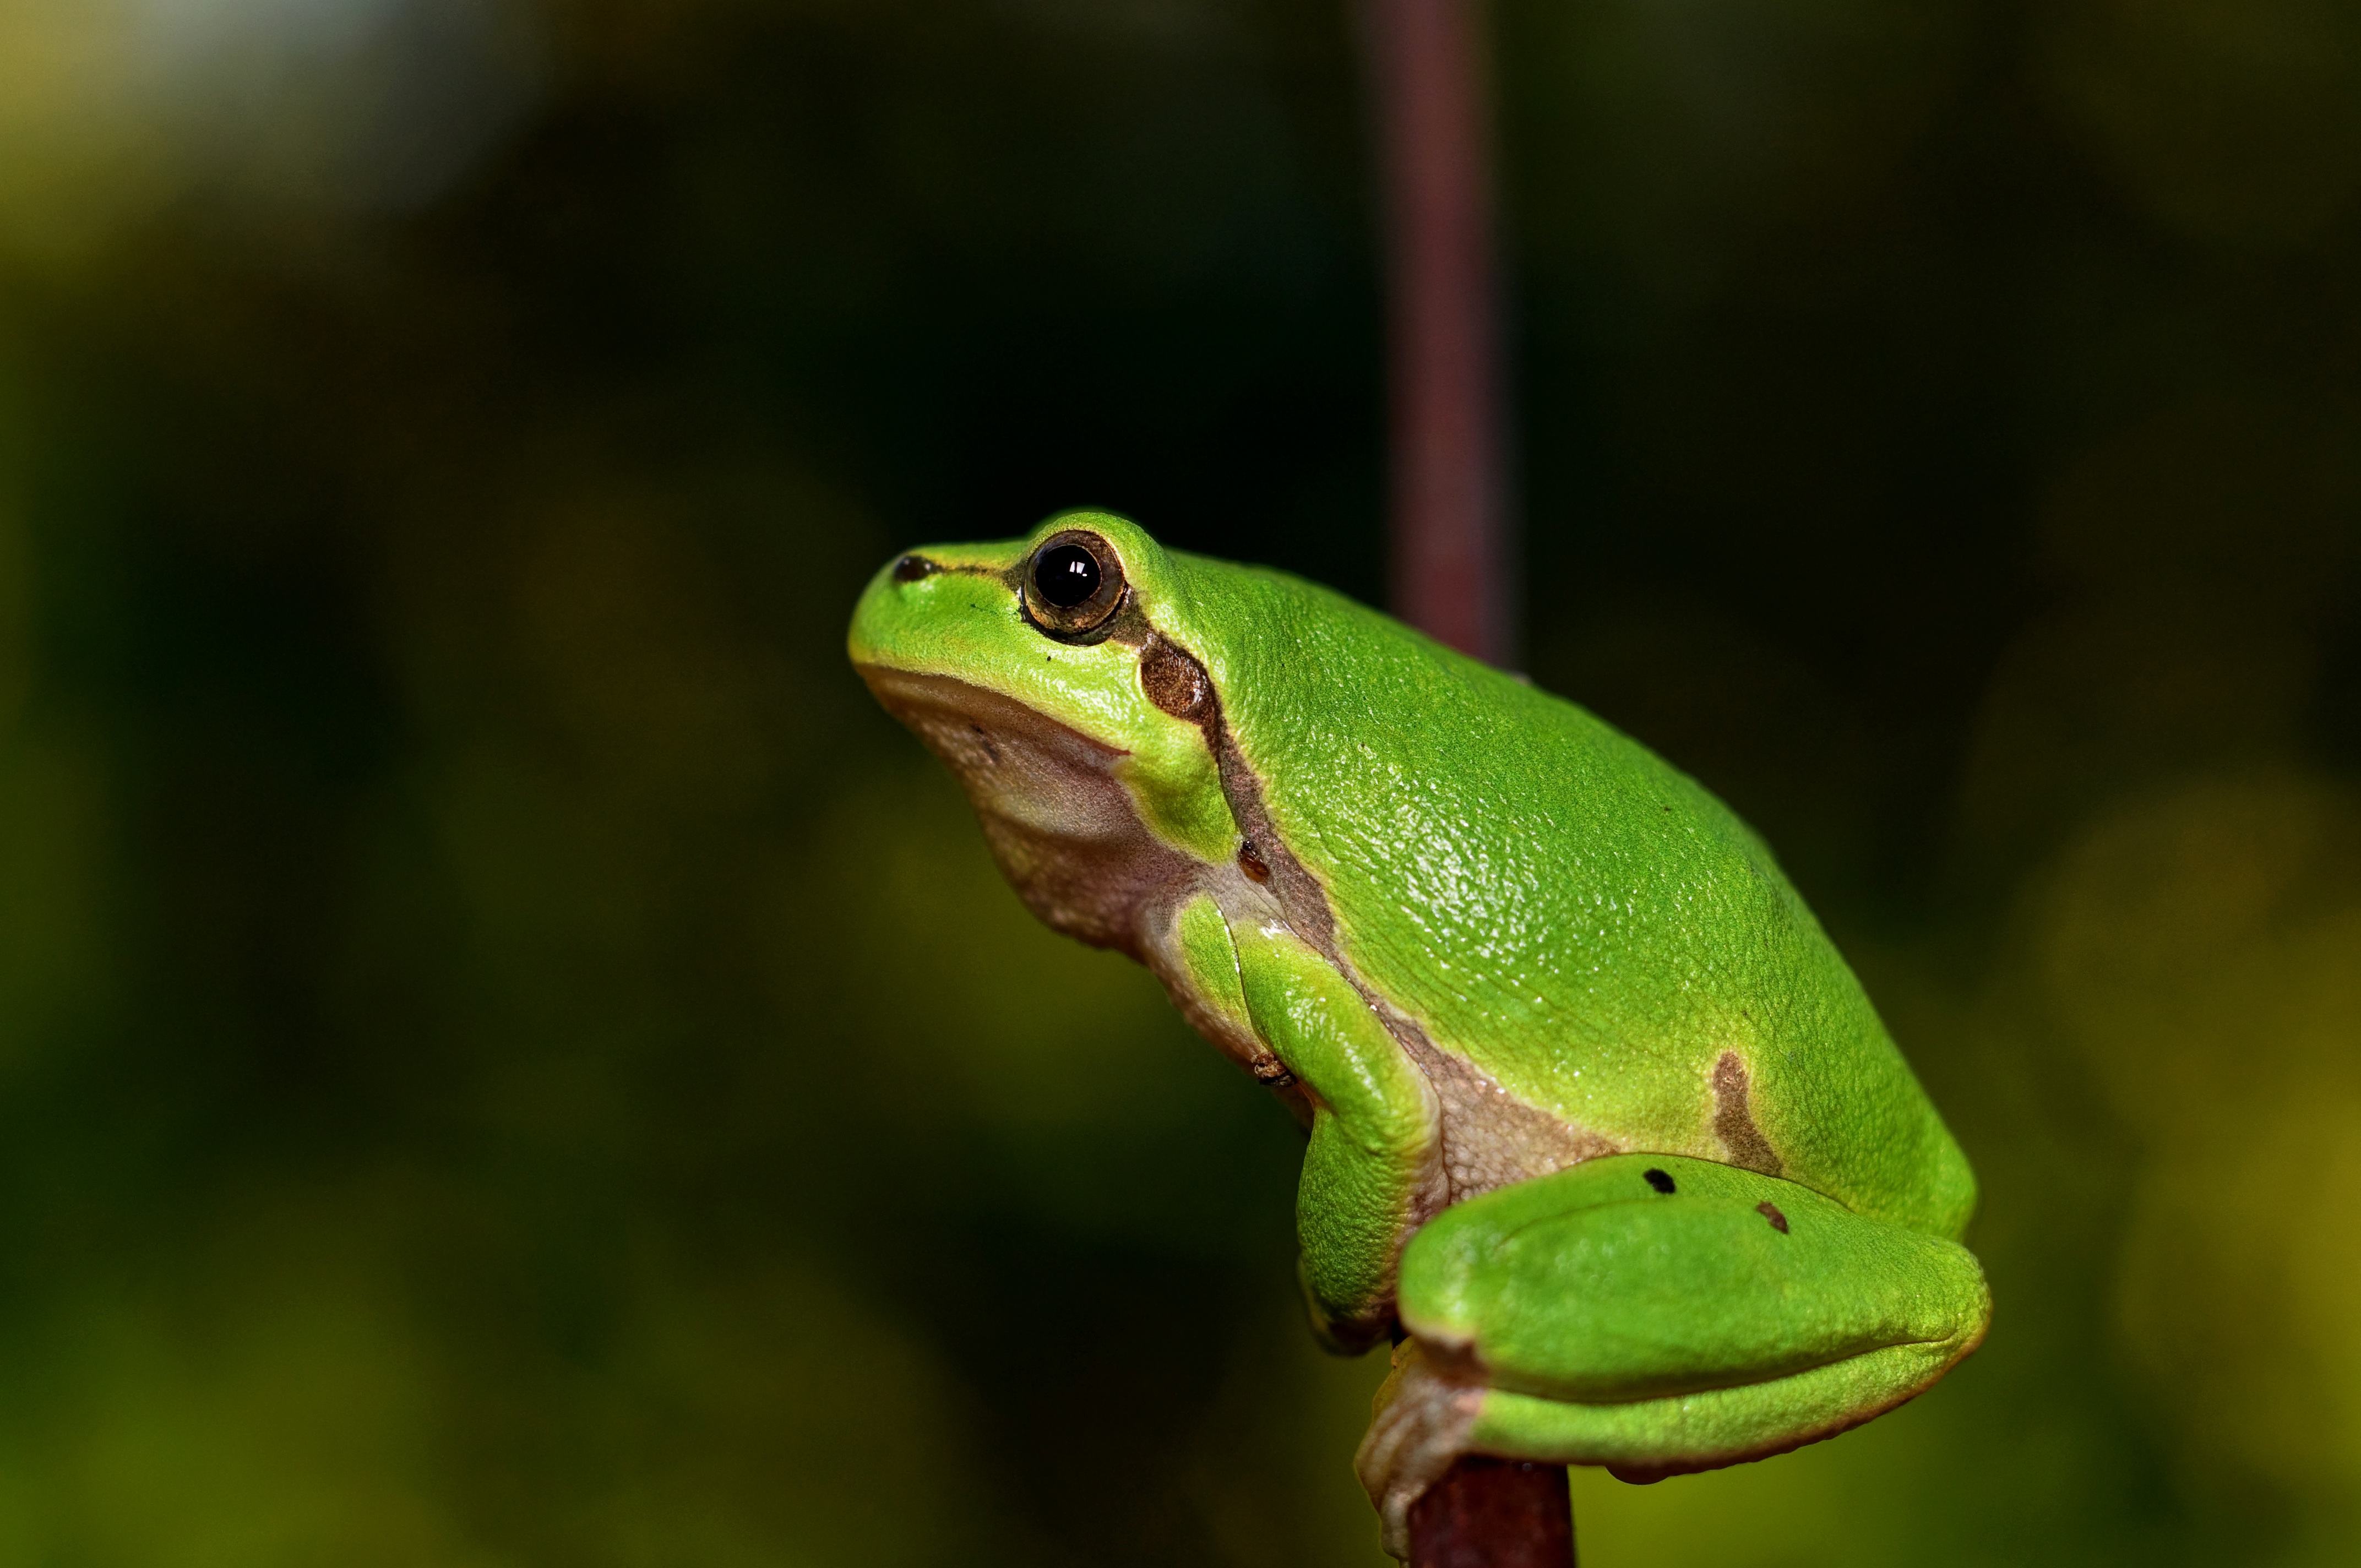
nature, animal, wildlife, green, frog, toad, amphibian, fauna, tree frog, close up, vertebrate, macro photography, dactyloidae, ranidae